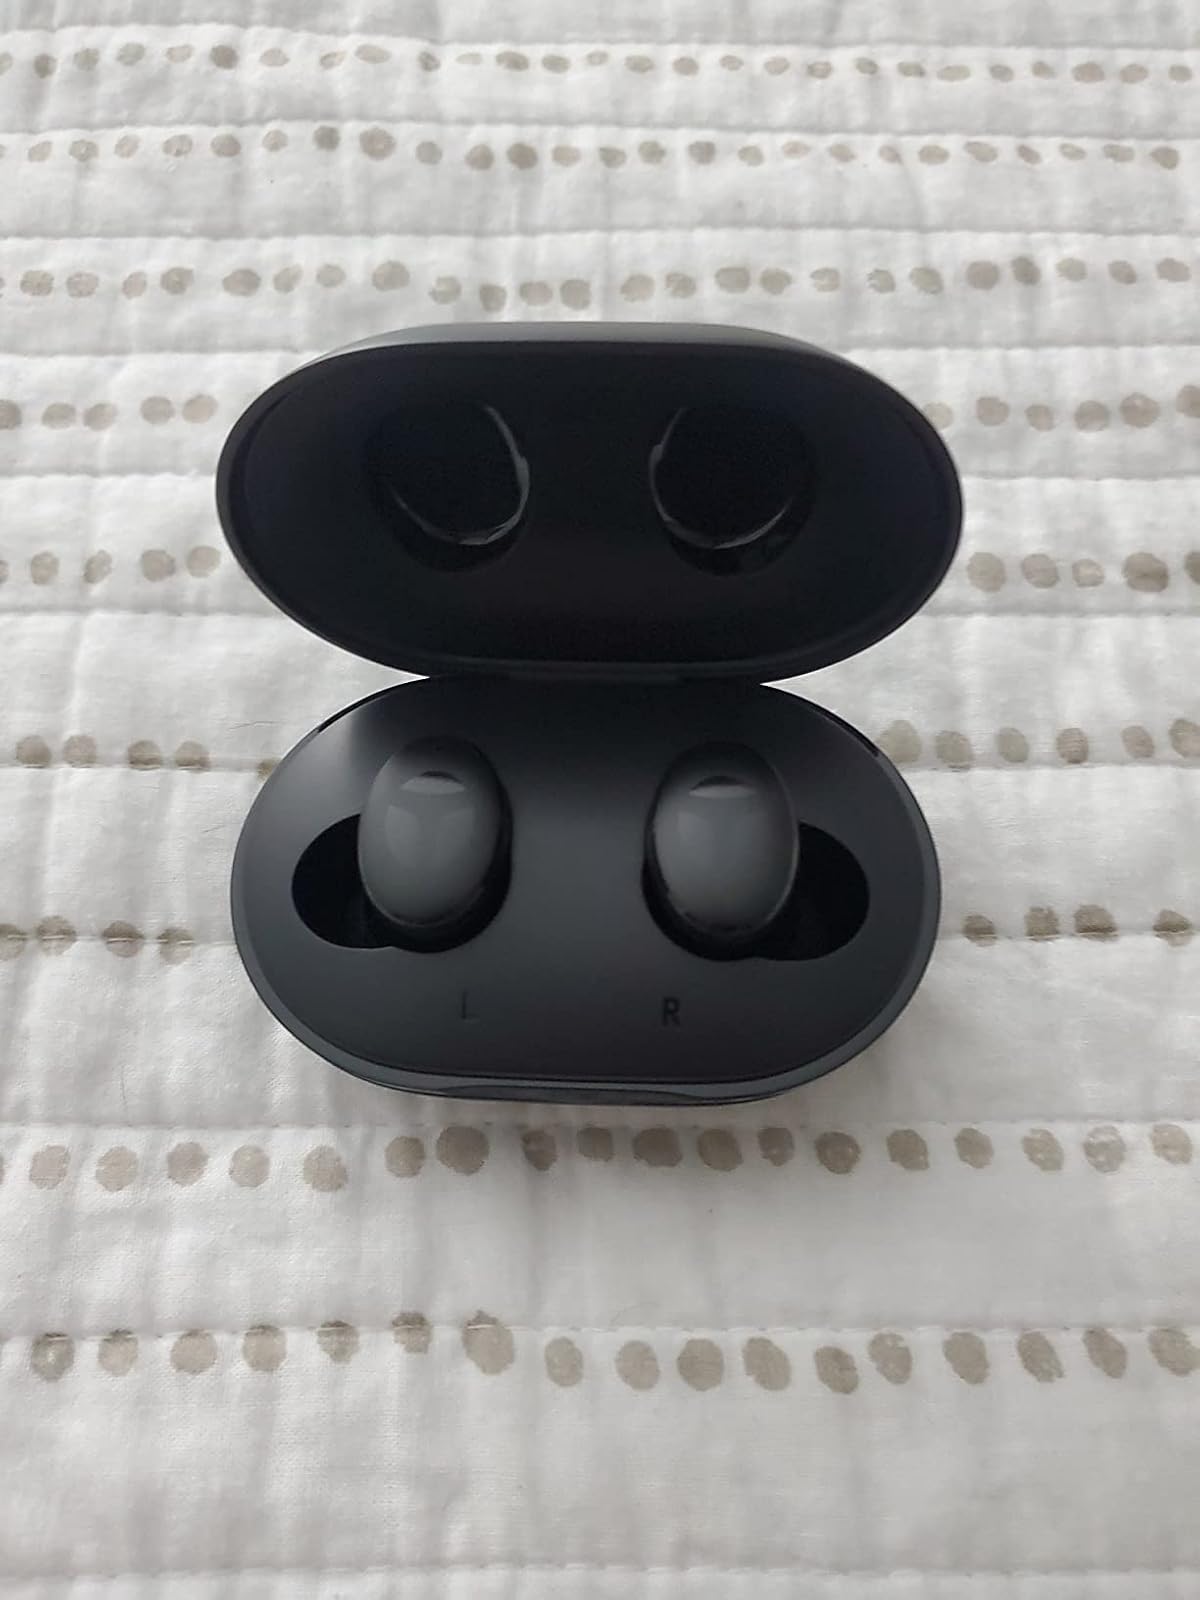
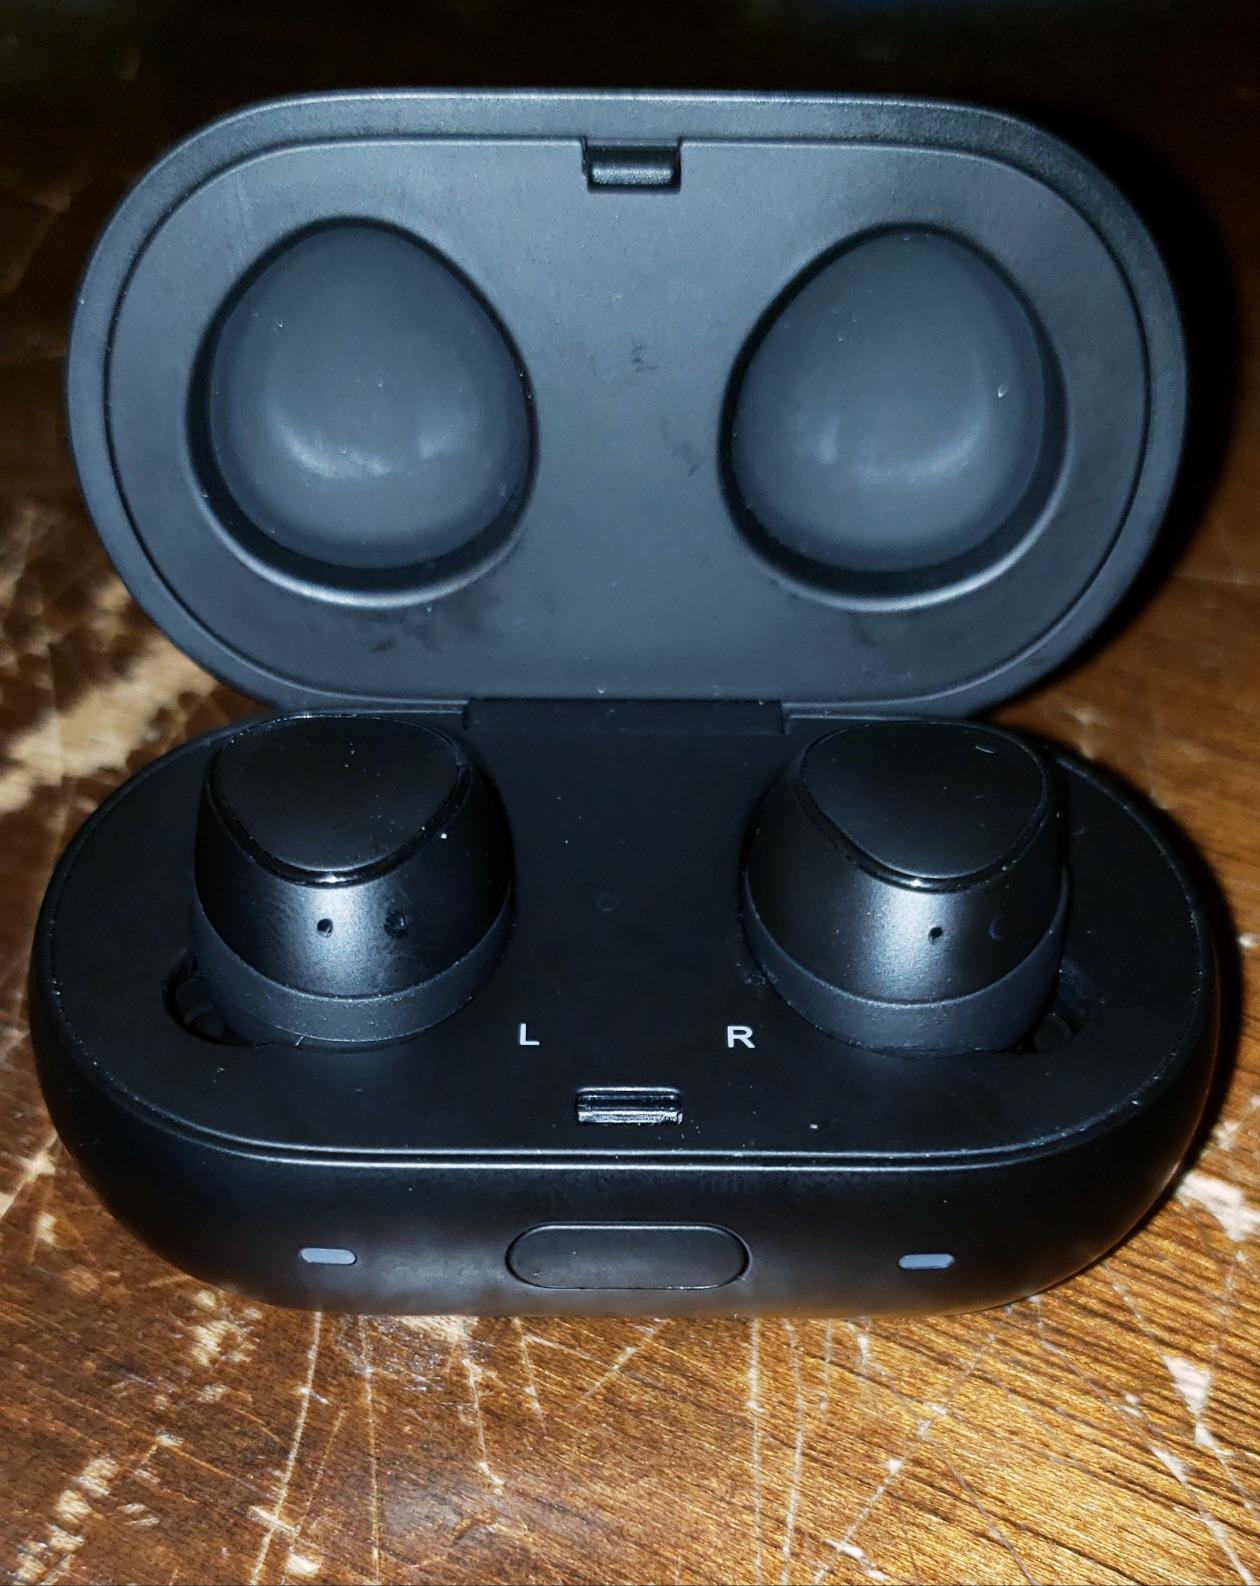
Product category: earbuds
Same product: no